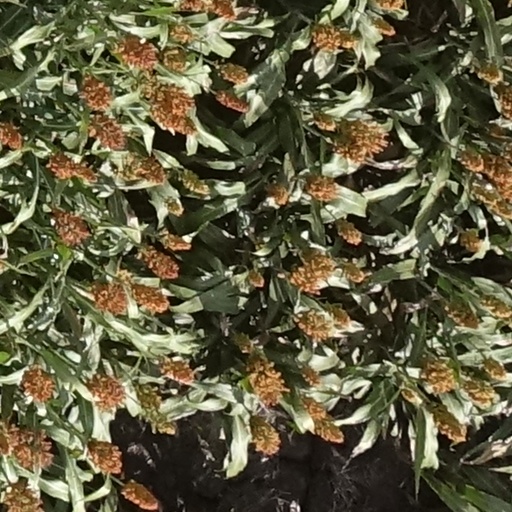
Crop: sorghum